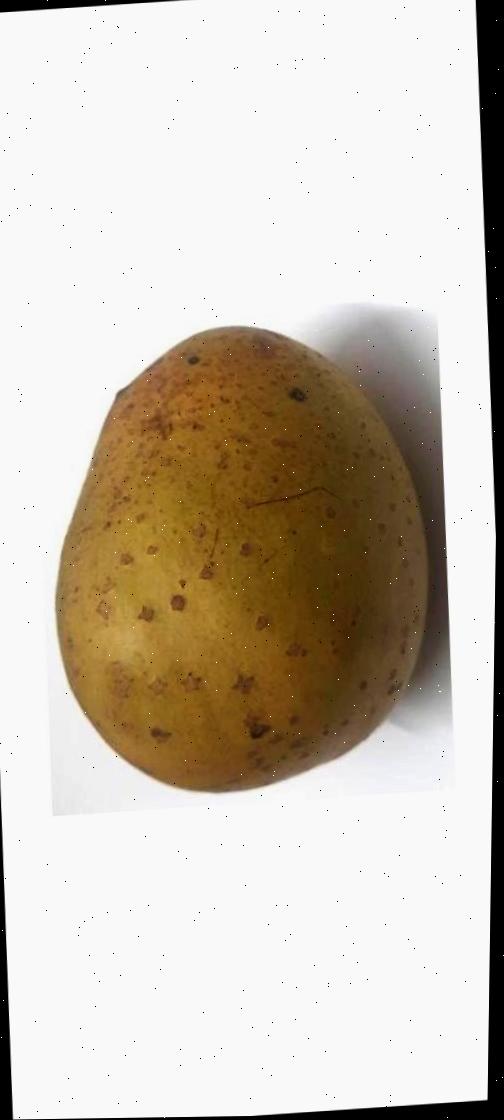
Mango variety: Gourmoti